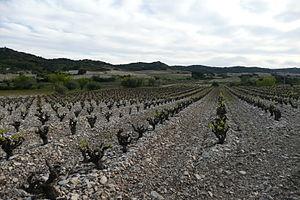
Paysage à Tavel.
Le tavel, est un vin d'appellation d'origine contrôlée produit sur les communes de Tavel et de Roquemaure, dans le Gard. Les vins de Tavel sont tous des rosés. C'est la seule appellation rhodanienne à ne faire que du vin rosé. Le romancier Honoré de Balzac disait que c'était l'un des rares rosés que l'on puisse avantageusement laisser vieillir.